Olona

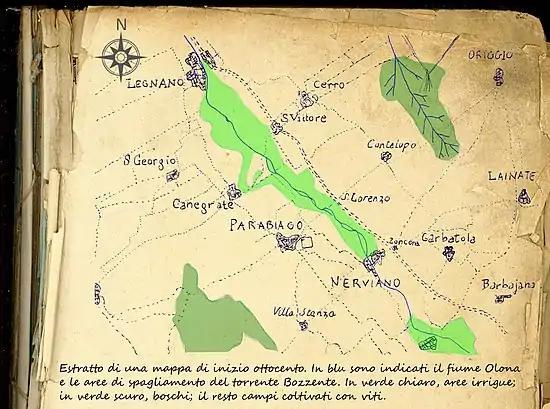
Extract of a map of the early 19th century. Blue indicates the Olona river and the clearing areas of the Bozzente stream. In light green, irrigated areas; in dark green, woods; the rest cultivated fields with vines.

The premises for the establishment of a consortium among river water users occurred in 1541, when the so-called "Novae Costitutiones" (in English, the "new constitutions") were signed. In this case the new contract, which had a public nature, provided for a "Regius Judex Commissarius Fluminis Olona" (in English, "commissioner of the river Olona"), which supervised the control of the users of the Olona water. In general, this function was covered by a representative of the Senate of Milan.